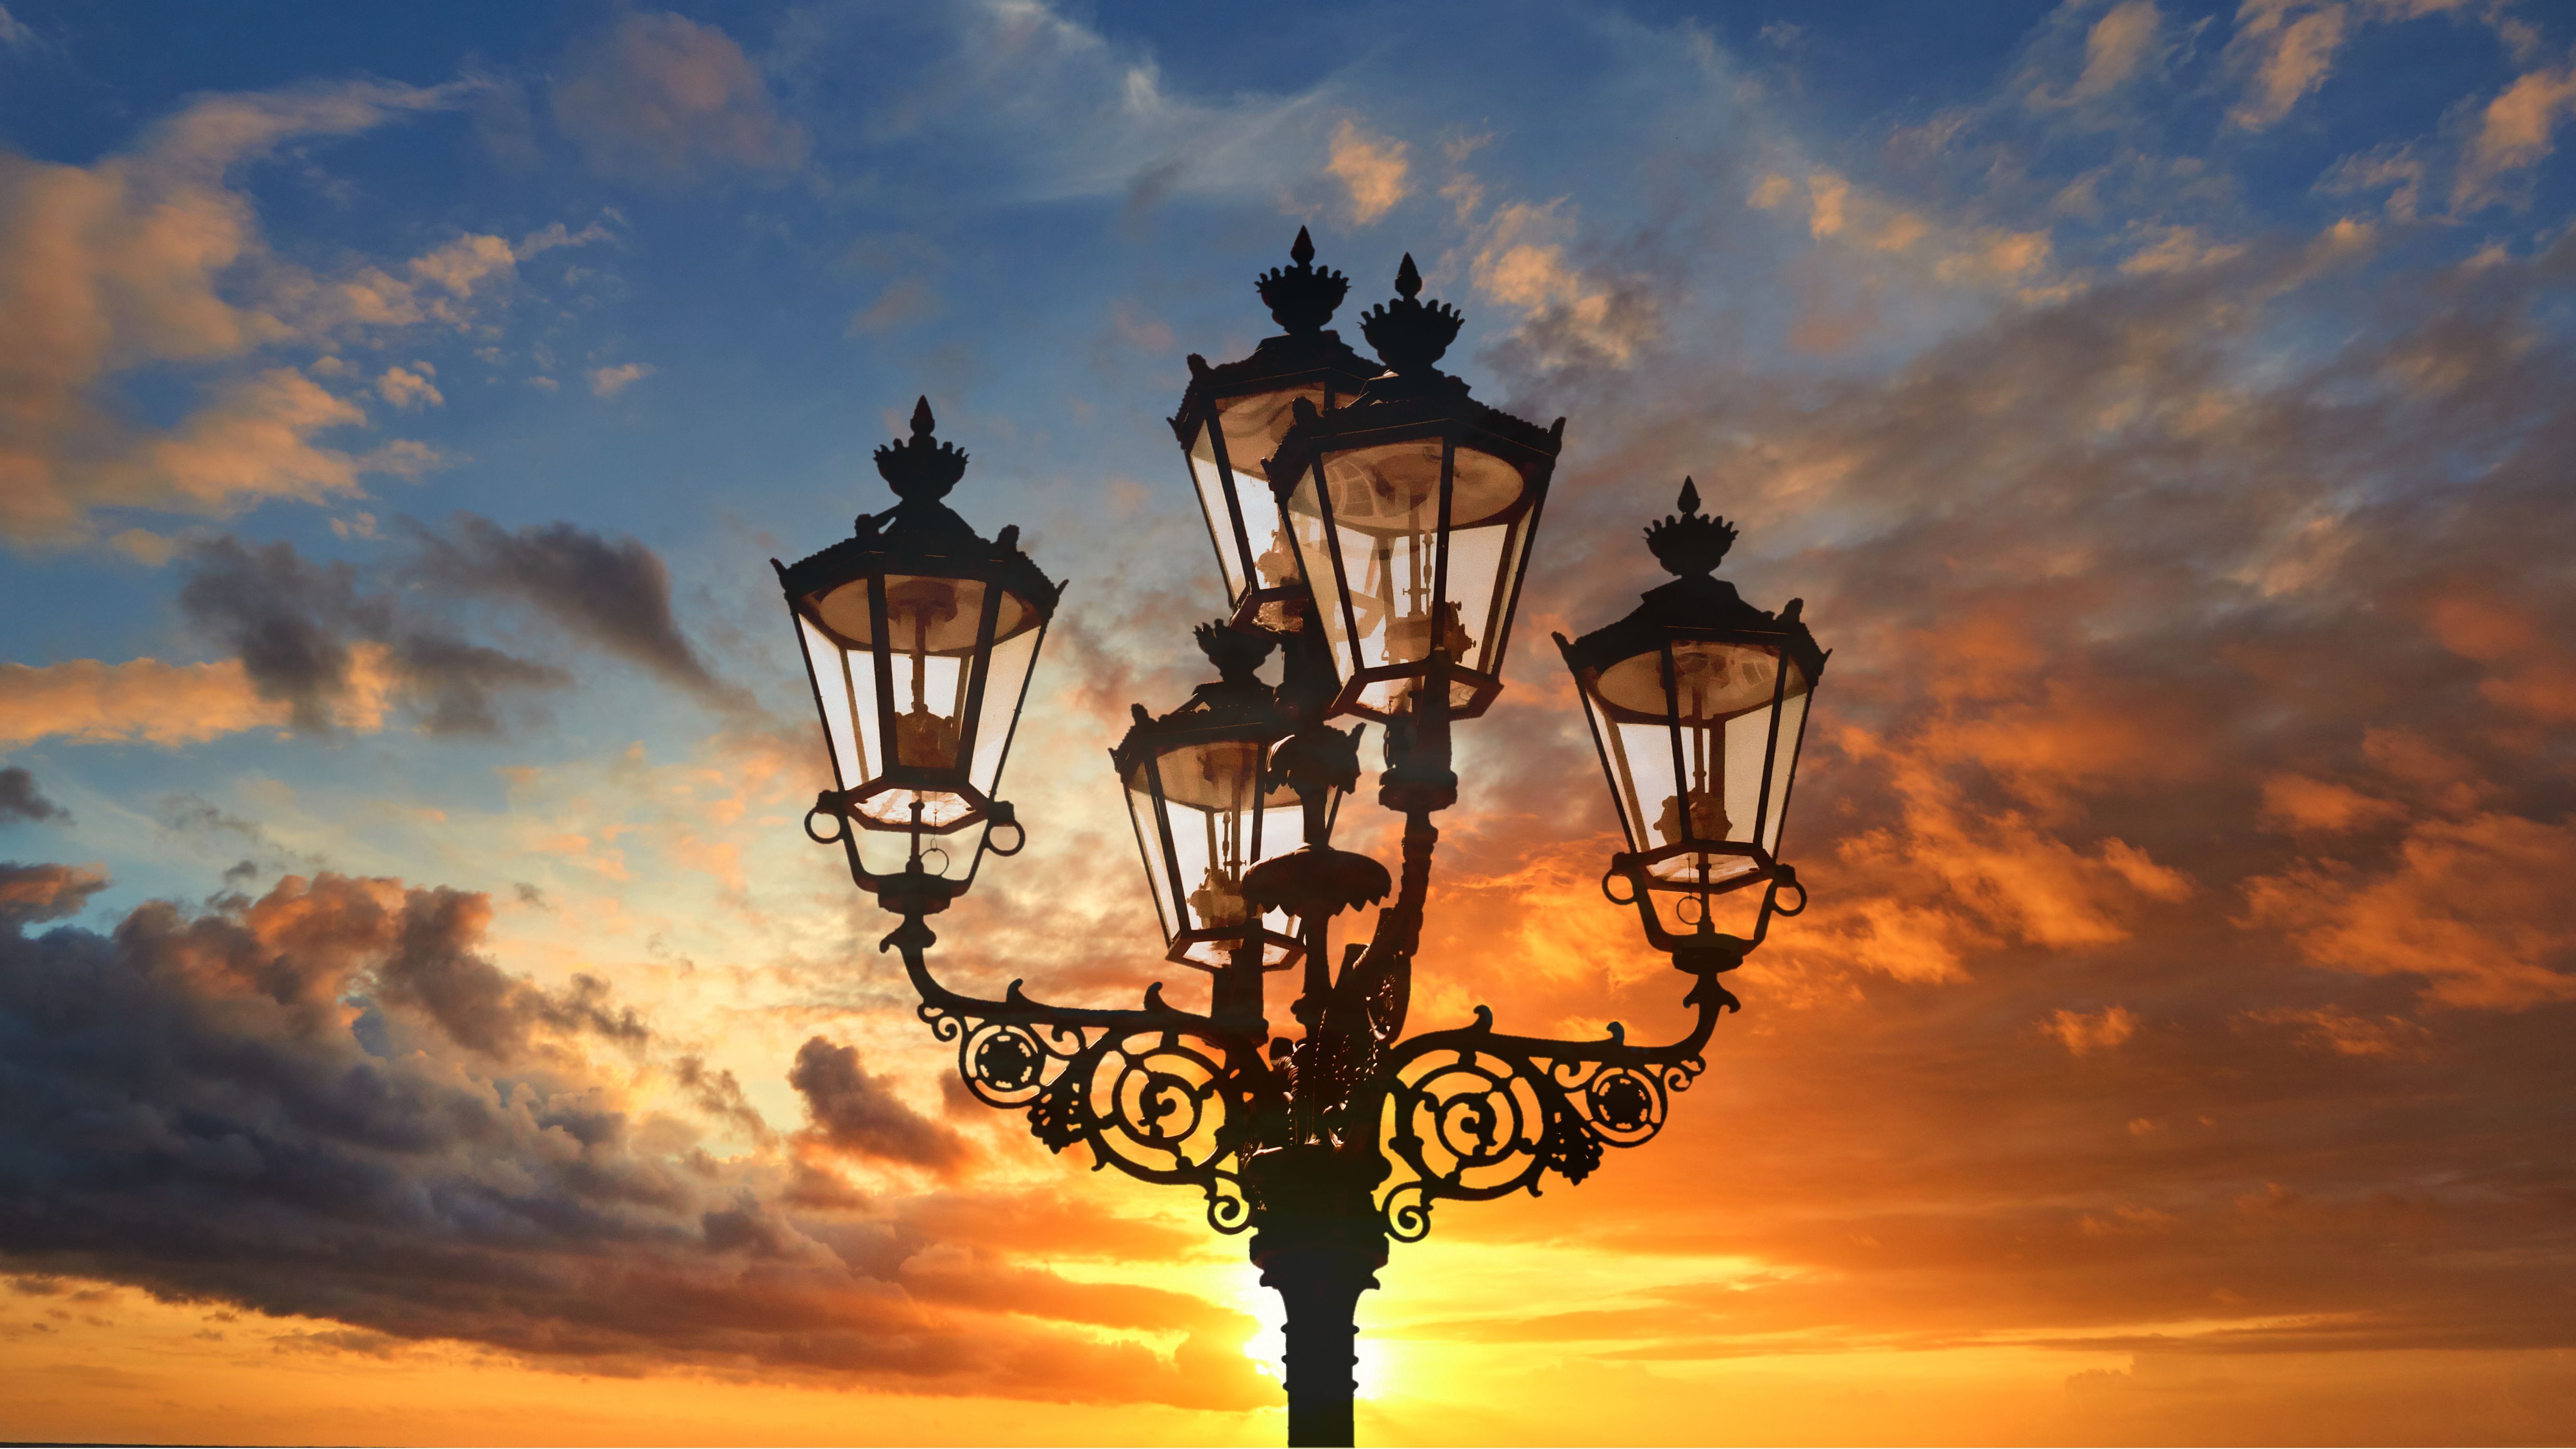
sky, street light, light fixture, lighting, cloud, light, lamp, atmosphere, evening, sunset, sunlight, interior design, dusk